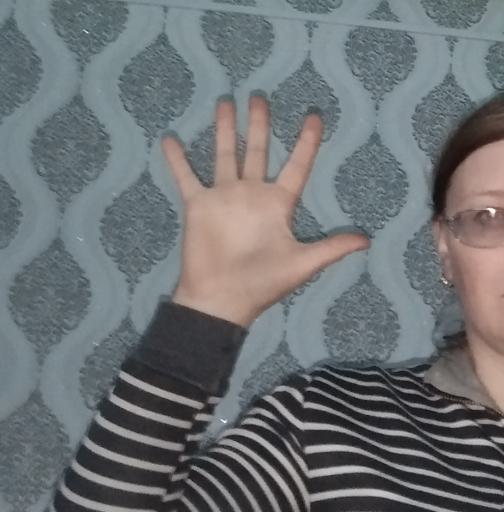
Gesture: palm